Ford Fiesta

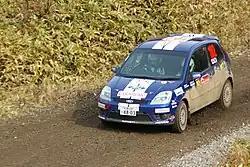
Ford Fiesta Group N rally car by M-Sport

The third-generation Fiesta Mark III, codenamed "BE-13", was unveiled at the end of 1988 and officially went on sale in February 1989. The car was based on a new platform, ditching the old car's rear beam axle for a semi-independent torsion beam arrangement, and looked radically different, addressing the principal weakness of the previous generation – the lack of a five-door version, which was by then available in its major rivals such as the Fiat Uno, Peugeot 205 and 106, and Opel Corsa/Vauxhall Nova. The other main change was to the running gear – the improved high-compression swirl version of the Kent/Valencia powerplant. The CVH units from the second generation were carried over largely unmodified. The diesel engine was enlarged to a 1.8 L capacity.